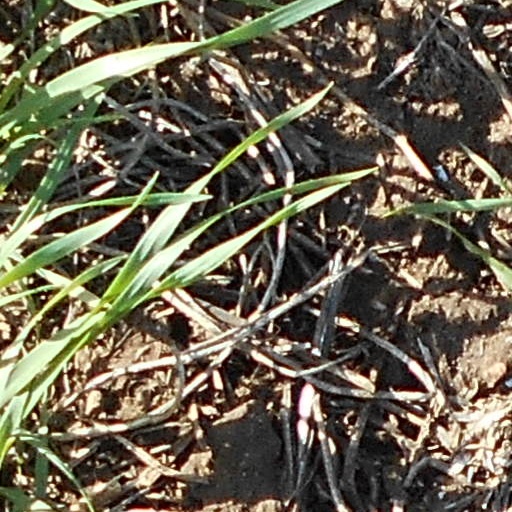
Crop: wheat